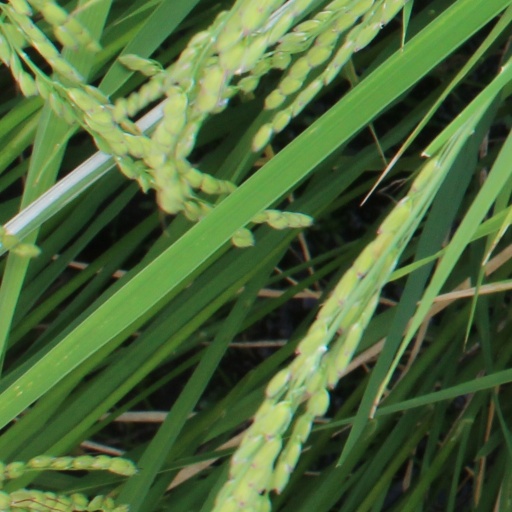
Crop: rice